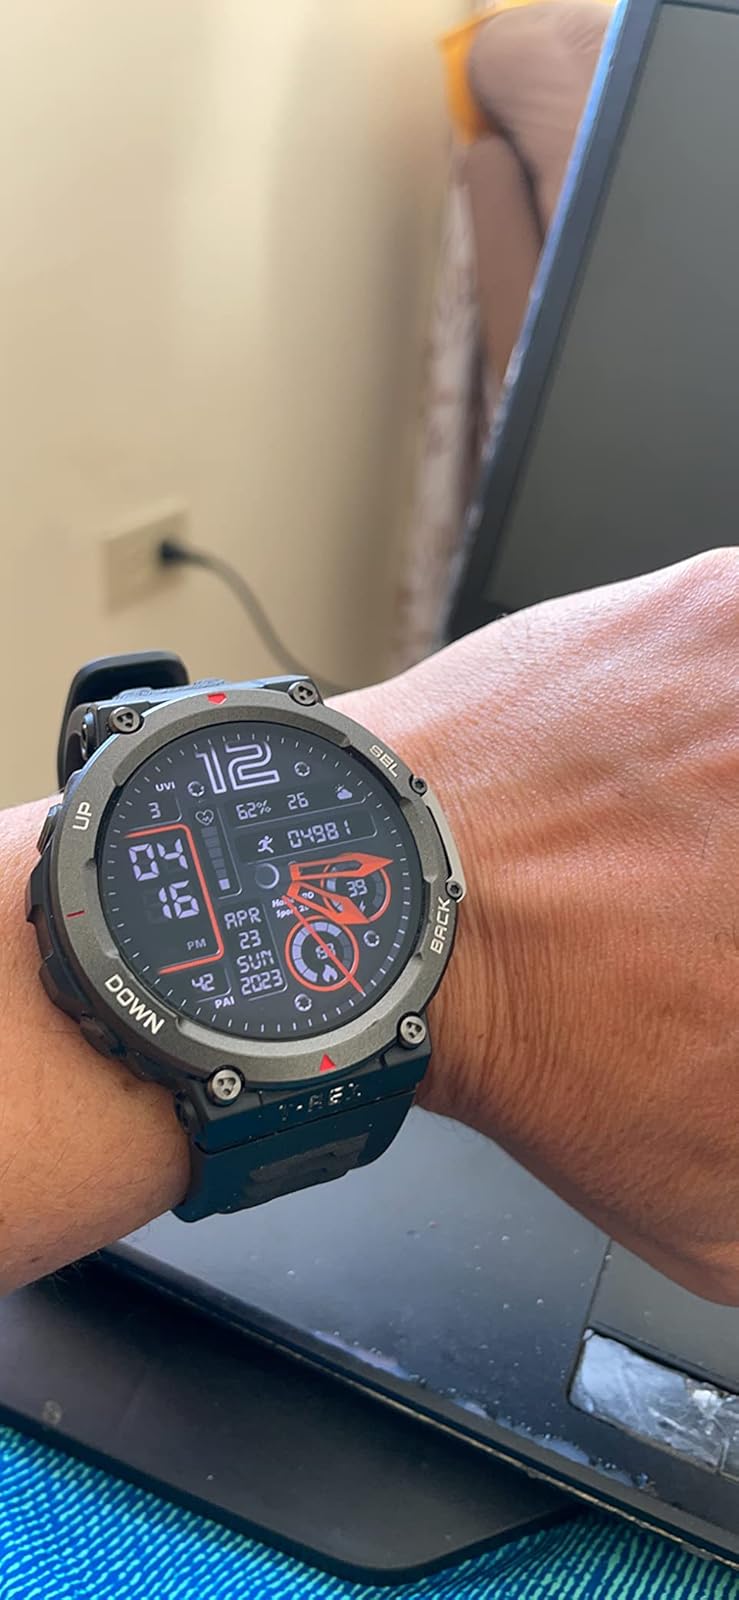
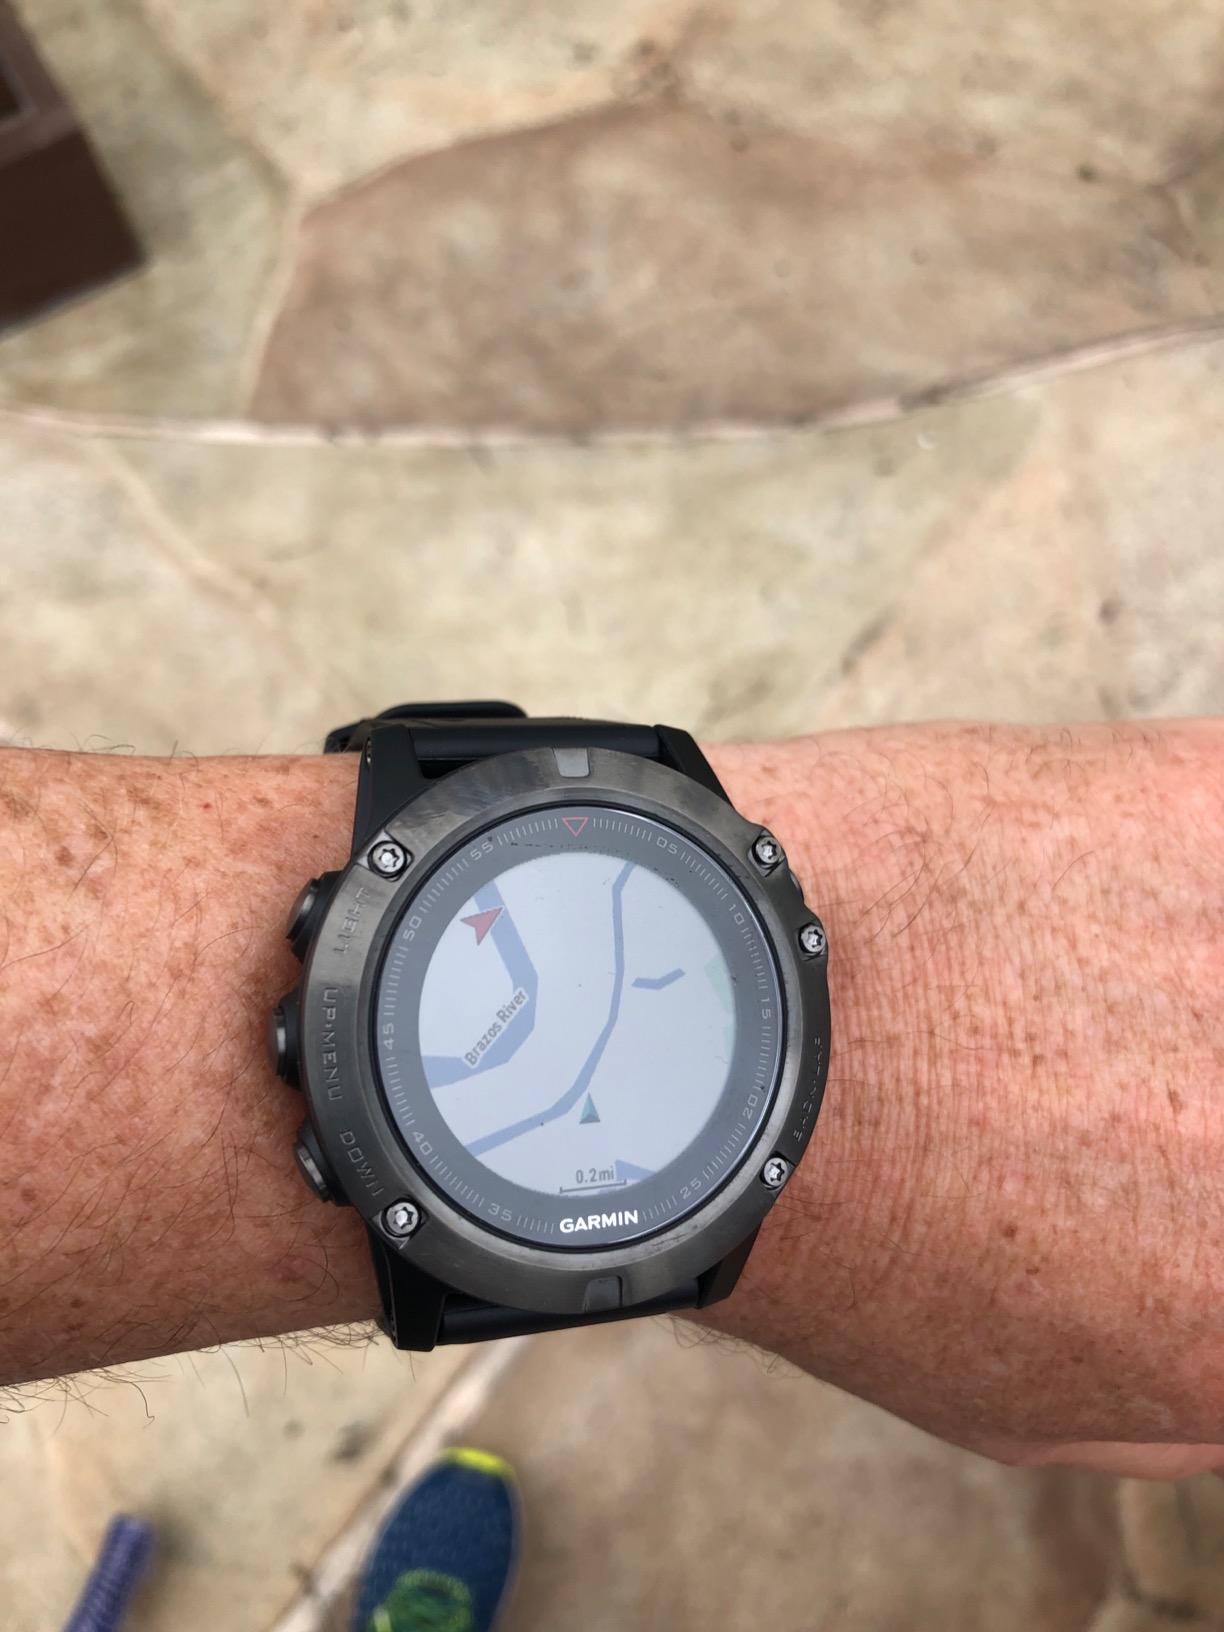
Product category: smartwatch
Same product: no